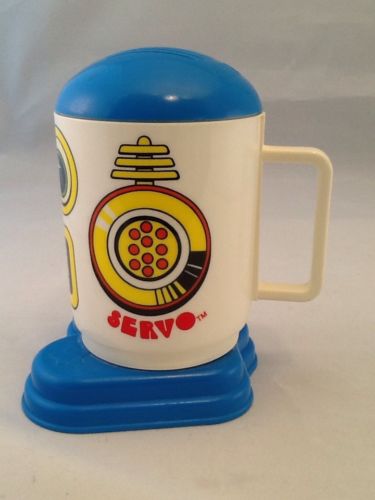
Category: mug